1891 New Orleans lynchings

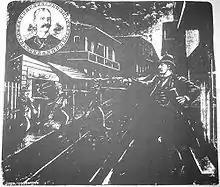
Artist's conception of Hennessy's murder. "Scene of the Assassination", "The Mascot", New Orleans, 1890.

On the evening of October 15, 1890, New Orleans police chief David Hennessy was shot by several gunmen as he walked home from work. Hennessy returned fire and chased his attackers before collapsing. When asked who had shot him, Hennessy reportedly whispered to Captain William O'Connor, "dagos" (a derogatory term for Italians and others of Mediterranean heritage). Hennessy was awake in the hospital for several hours after the shooting and spoke to friends but did not name the shooters. The next day complications set in, and he died.